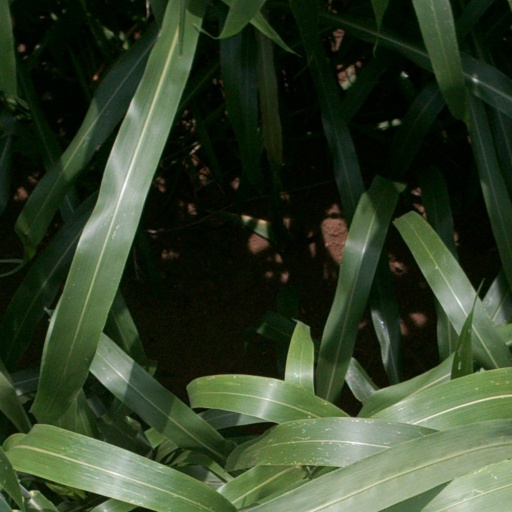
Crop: sorghum